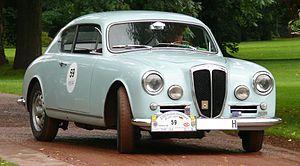
La Scuderia Lancia, qui deviendra plus tard la Squadra Corse HF Lancia est l'atelier de course de l'entreprise automobile Lancia e Cia, créé en 1952 par Gianni Lancia, fils du fondateur de la marque. La Scuderia Lancia débute officiellement en compétition en sports mécaniques où elle s'illustre notamment à la Carrera Panamericana, à la Targa Florio ou aux Mille Miglia. L'écurie s'est aussi engagée en Formule 1 en 1954-1955, sans briller particulièrement. La Squadra Corse a su rebondir en Championnat du Monde d'Endurance avec la conquête de trois titres mondiaux entre 1979 et 1981 et en rallyes en remportant onze titres des constructeurs et quatre titres pilotes entre 1974 et 1992. Depuis fin 1991, Lancia a cessé tout engagement officiel en compétition automobile.